Arkansas Post

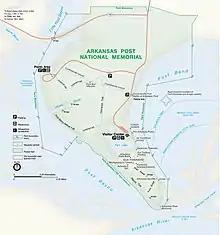
National Park Service map (1997)

The Arkansas Post National Memorial is a protected area in Arkansas County, Arkansas, United States. The National Park Service manages of the land, and the Arkansas Department of Parks, Heritage, and Tourism manages a museum on the remaining grounds.